Ondiveeran

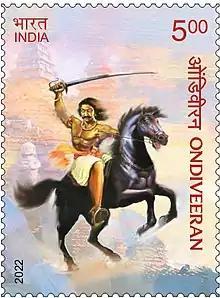

Ondiveeran Pagadai (or Ondi Veeran) (died 20 August 1771) was an Indian commander-in-chief who fought against the British East India Company in Tamil Nadu.